George Watt (botanist)

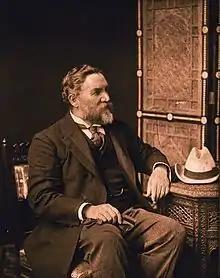
A portrait from the archives of the Royal Botanic Gardens, Edinburgh

Sir George Watt (24 April 1851 – 2 April 1930) was a Scottish physician and botanist who worked in India as "Reporter" on economic botany and during the course of his career in India he compiled a major multivolume work, "The" "Dictionary of Economic Products of India", the last volume of which was published in 1893. An abridged edition of his work was also published as the single volume "Commercial Products of India" in 1908. He is honoured in the binomials of several plants named after him.